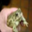
Label: frog